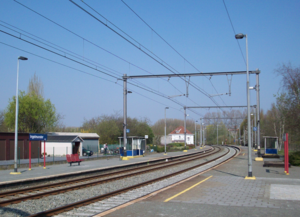
La gare d'Ingelmunster est une gare ferroviaire belge de la ligne 66, de Bruges à Courtrai, située sur le territoire de la commune d'Ingelmunster dans la province de Flandre-Occidentale en Région flamande.